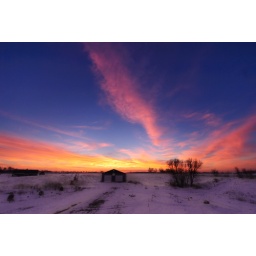
Photographed hand held out my office window with my Sigma 10-20mm lens. Edited in Photoshop for some mild orton effect.